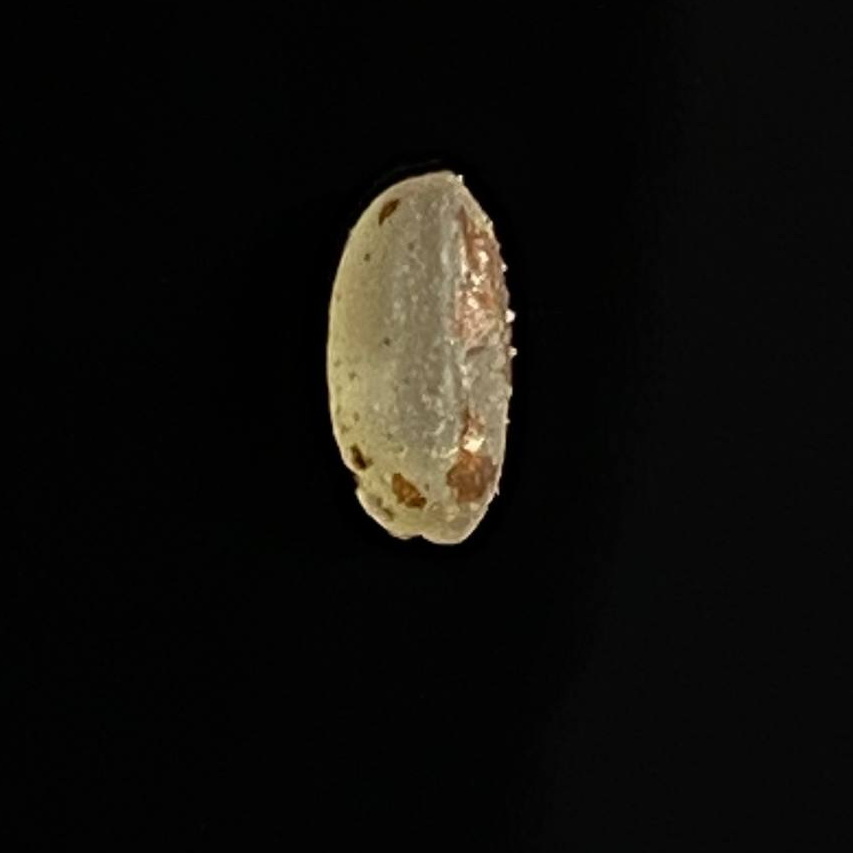
Rice variety: Lal_Aush